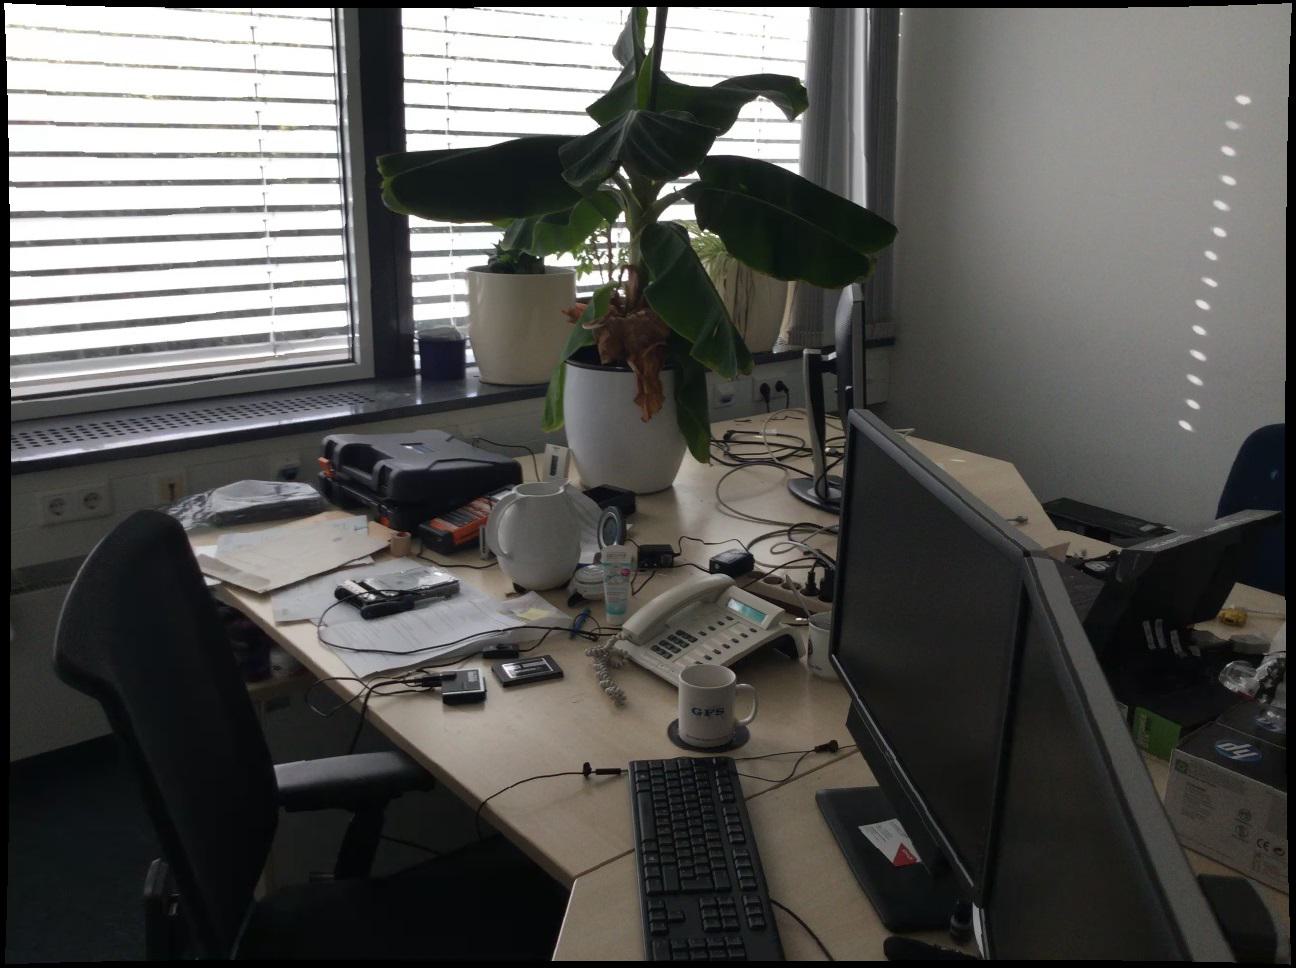
Question: Is the telephone behind the paper from the world's perspective? Final answer should be yes or no.
Answer: No